Orthodox Meetinghouse

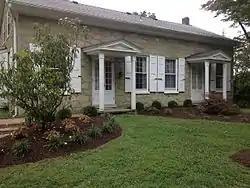
Former Birmingham Orthodox Friends Meetinghouse in 2013

The Birmingham Orthodox Friends Meeting, also known as the Birmingham Orthodox Meeting House, is an historic, American Quaker meetinghouse that is located in Birmingham Township, Chester County, Pennsylvania.